Issa Zarepour

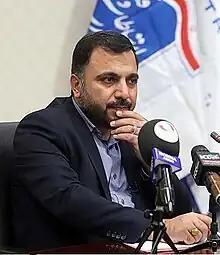
Zarepour in 2022

Eisa Zarepour (Persian: عیسی زارع پور; born 1980) is an Iranian conservative politician who has been served as Minister of Information and Communications Technology from 2021 to 2024 in the government of President Ebrahim Raisi.